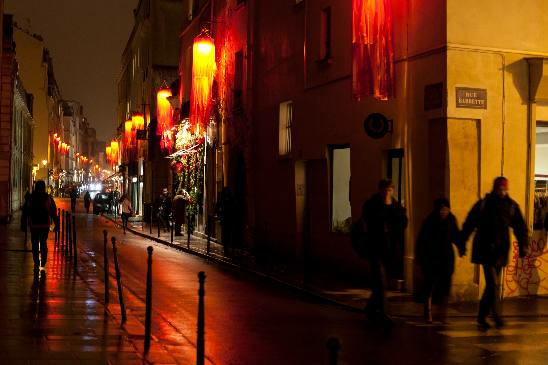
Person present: Yes